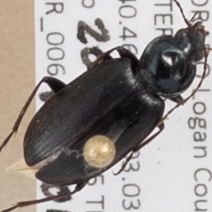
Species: Agonum placidum
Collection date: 2015-08-20
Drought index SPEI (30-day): -0.362
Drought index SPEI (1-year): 1.594
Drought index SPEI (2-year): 1.69